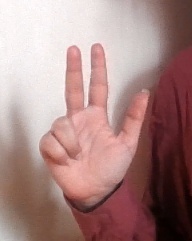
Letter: al